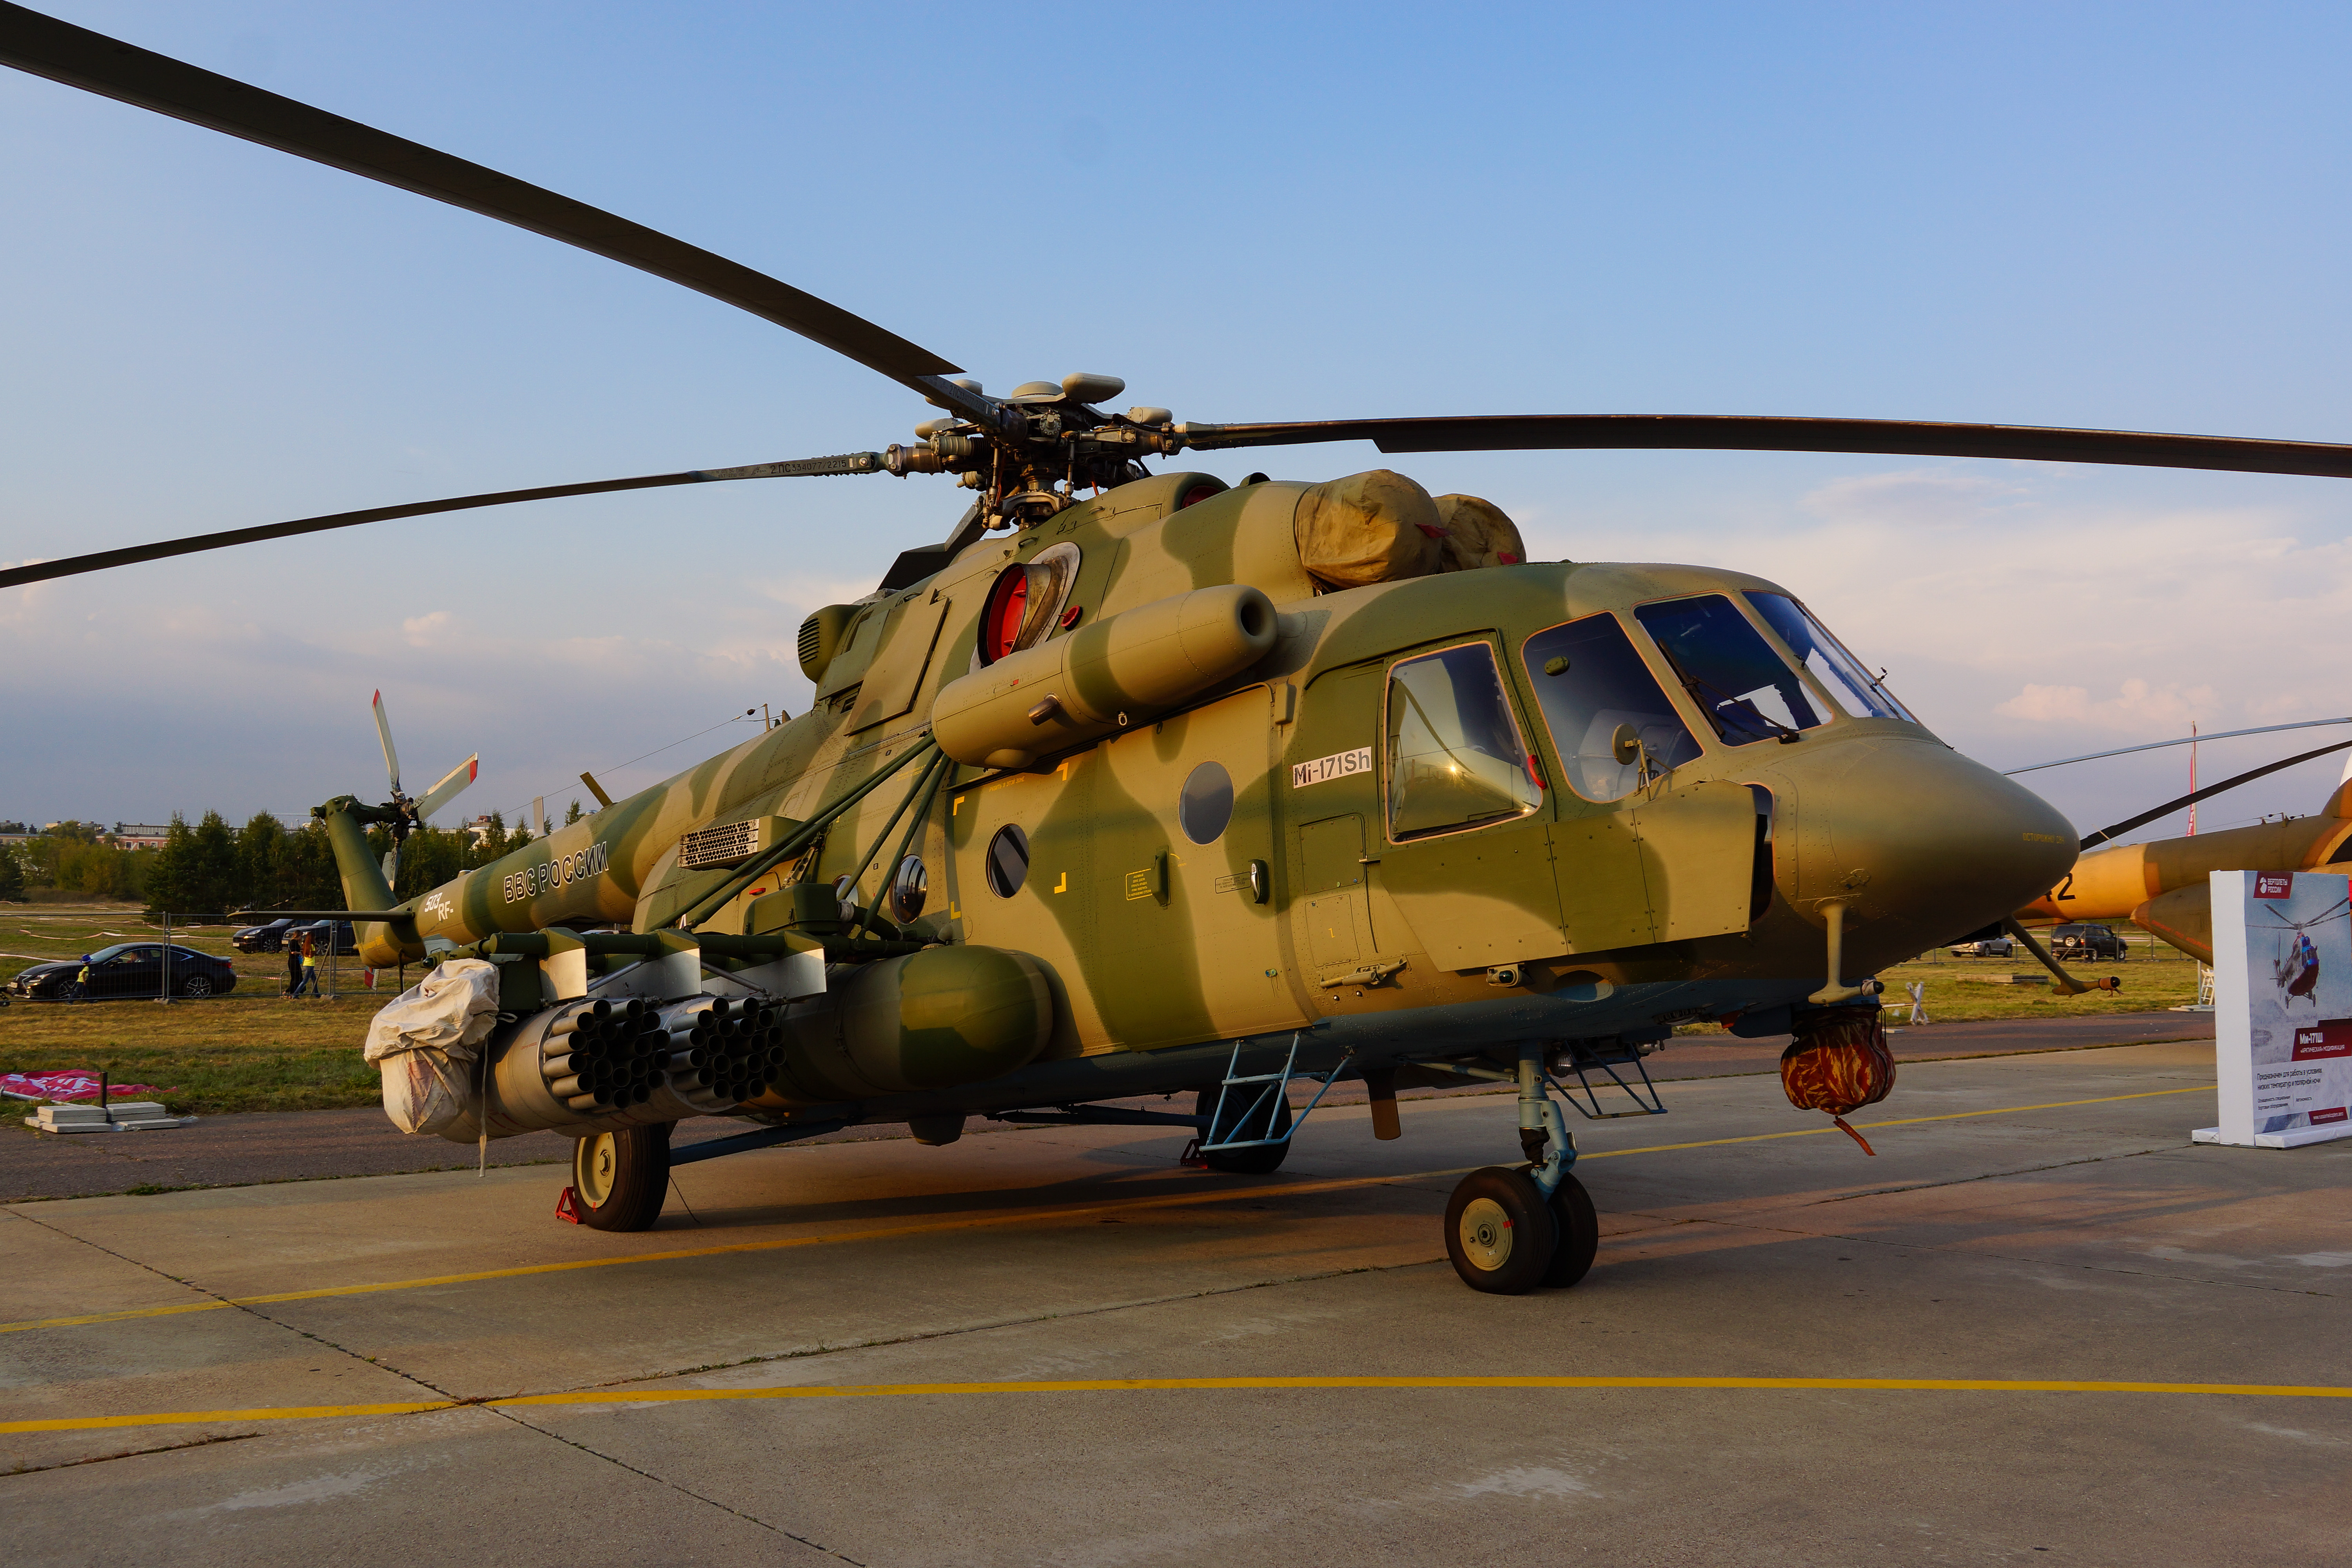
air show, statics, airplane, helicopter, aerodrome technology, aviation, military aviation, civil aviation, fighter, vehicle, sky, exhibition, maks, mode of transport, rotorcraft, aircraft, transport, people, natural environment, military helicopter, infrastructure, automotive tire, photograph, military aircraft, helicopter rotor, public space, road surface, rim, city, aerospace engineering, windshield, plain, military, iron, air travel, air force, service, metal, human settlement, aerospace manufacturer, tread, runway, rolling, military vehicle, tire care, law enforcement, public utility